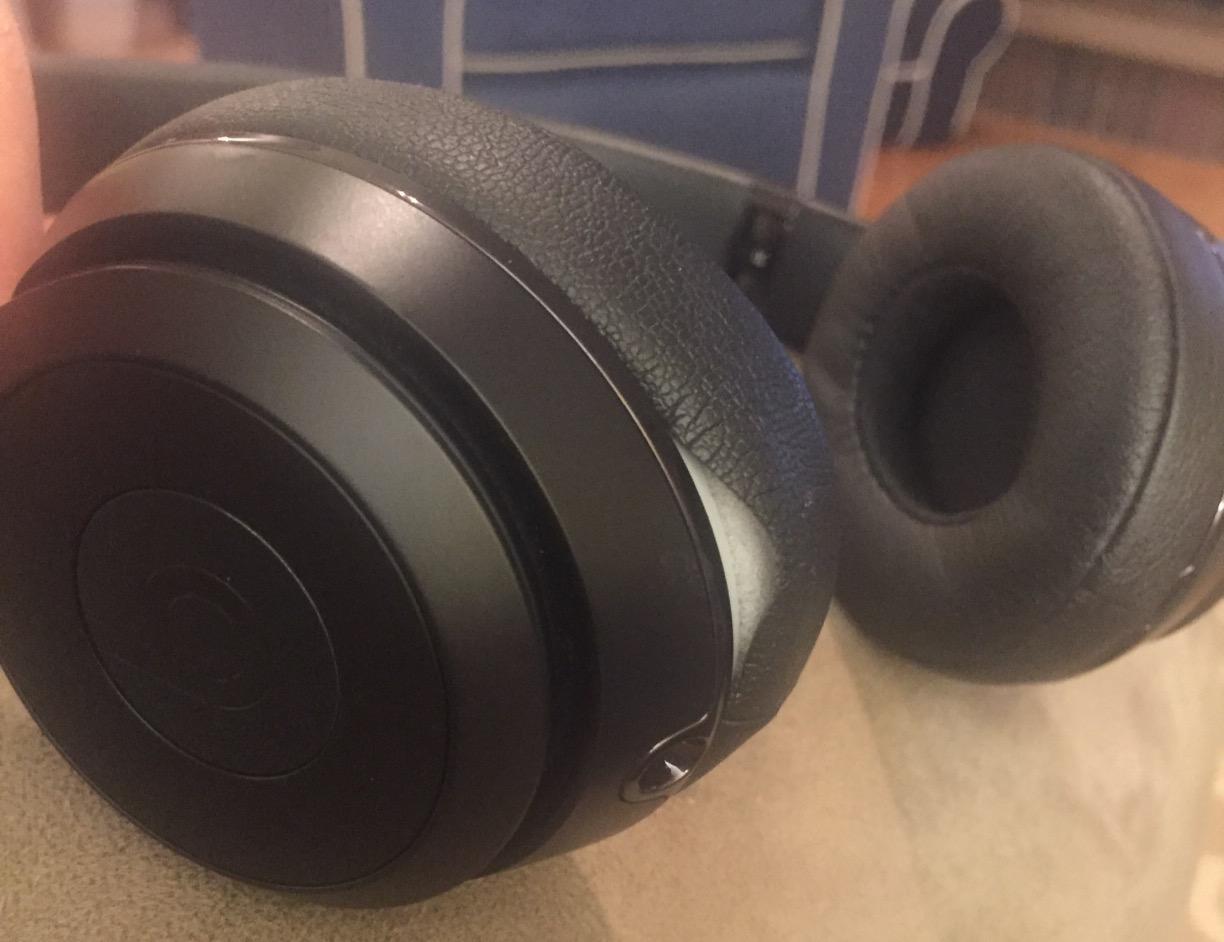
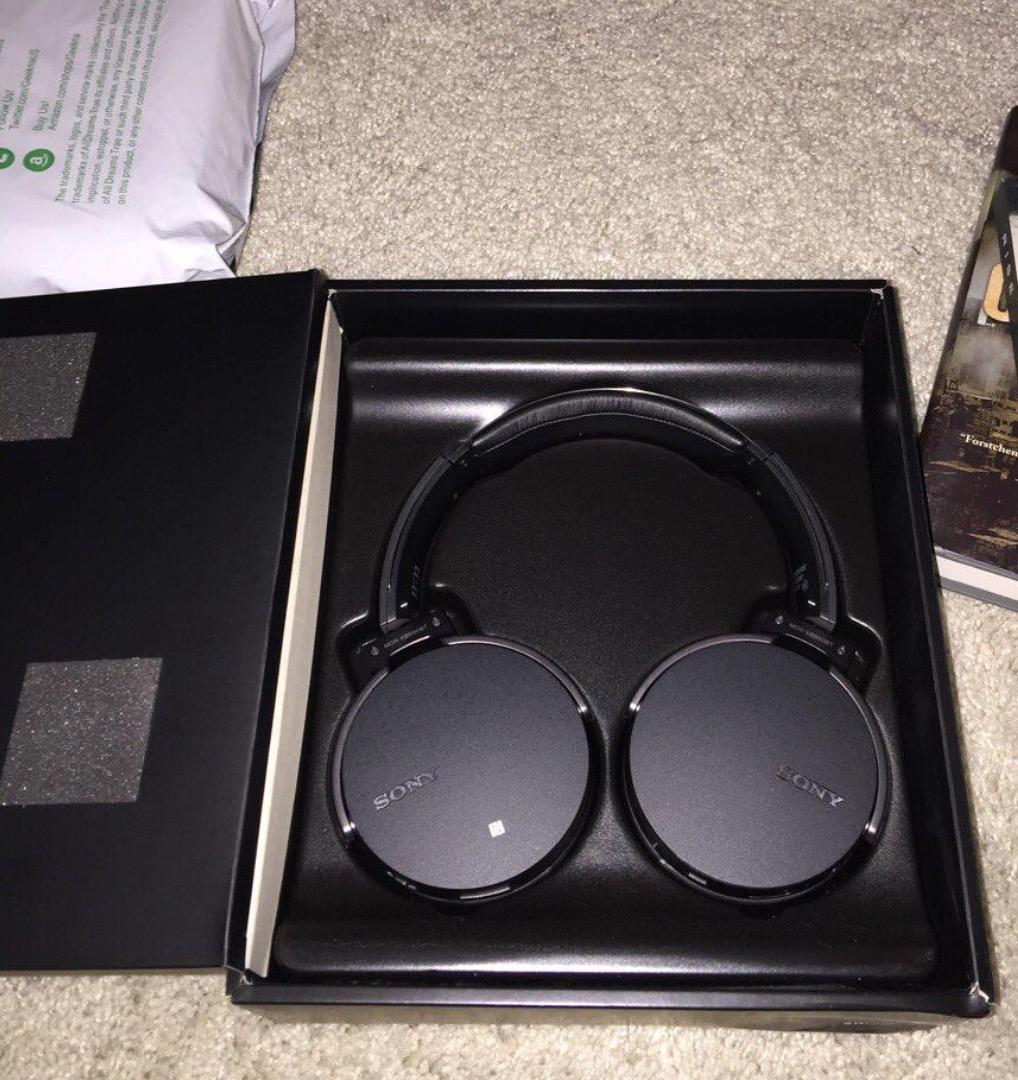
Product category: headphones
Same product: no